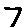
Label: 7